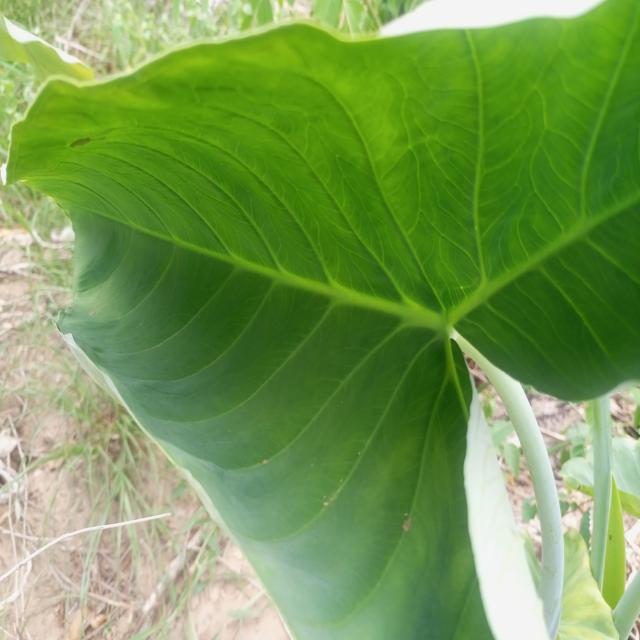
Label: Healthy